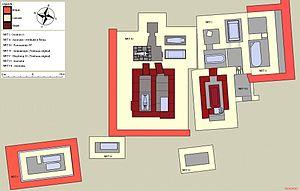
Tanis est le nom grec de l’antique Djanet, un important site archéologique au nord-est de l'Égypte sur la branche tanitique du Nil. La première étude du site de Tanis date de 1798 au cours de l'expédition de Bonaparte en Égypte. L'ingénieur Pierre Jacotin a dressé le plan du site se trouvant dans la Description de l'Égypte. Les lieux ont été fouillés en 1825 par Jean-Jacques Rifaud qui y a trouvé les deux sphinx en granite rose du musée du Louvre, puis par François Auguste Ferdinand Mariette, entre 1860 et 1864, et William Matthew Flinders Petrie de 1883 à 1886. Les travaux ont été repris par Pierre Montet de 1929 à 1956. La Mission française des fouilles de Tanis étudie le site depuis 1965, sous la direction de Jean Yoyotte, puis de Philippe Brissaud, et enfin de François Leclère depuis 2013.